K'gari, Queensland

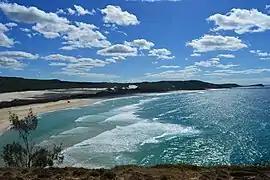
Looking north towards Indian Head, 2016

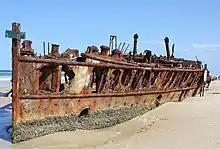
Wreck of the Maheno, 2010

Indian Head, named on 20 May 1770 by Lieutenant James Cook of the HM Bark Endeavour because he described it as "...on which a number of Natives were assembled...", also known as Tukkee in the Badtjala language meaning "stone" or "stone knife"